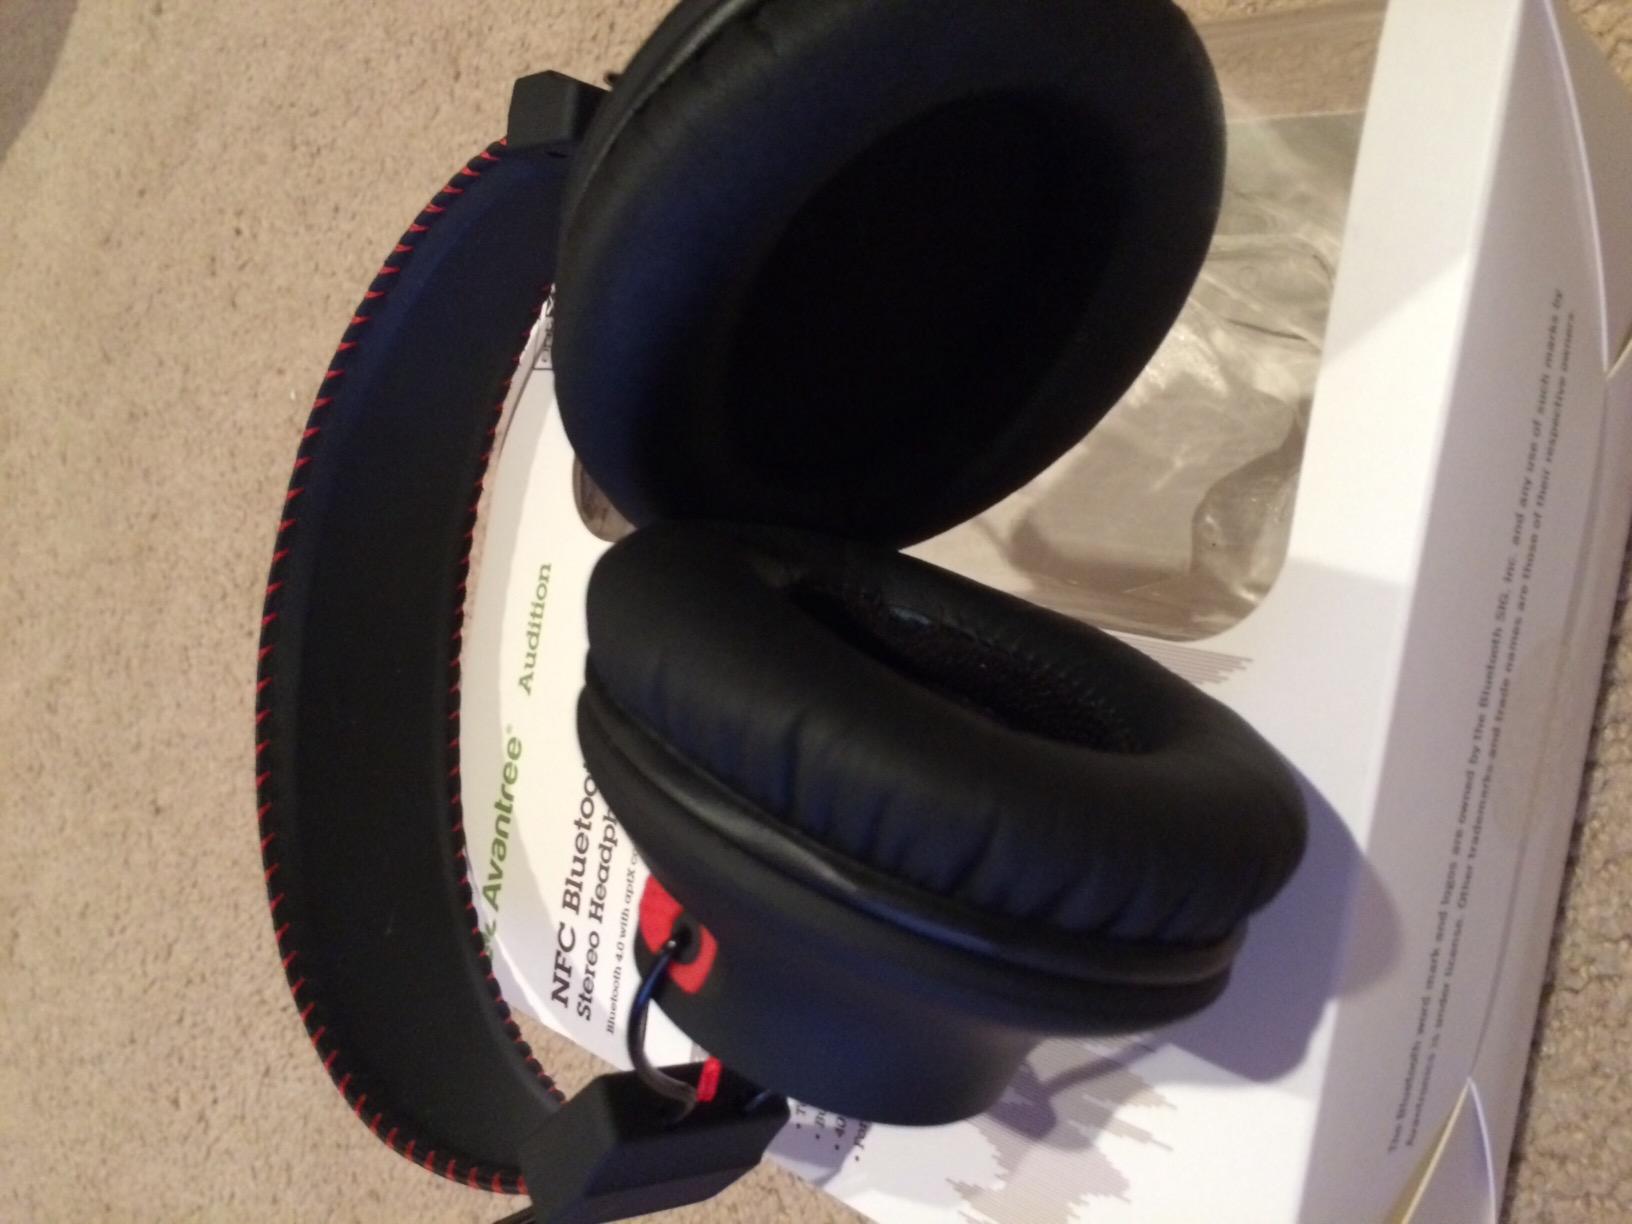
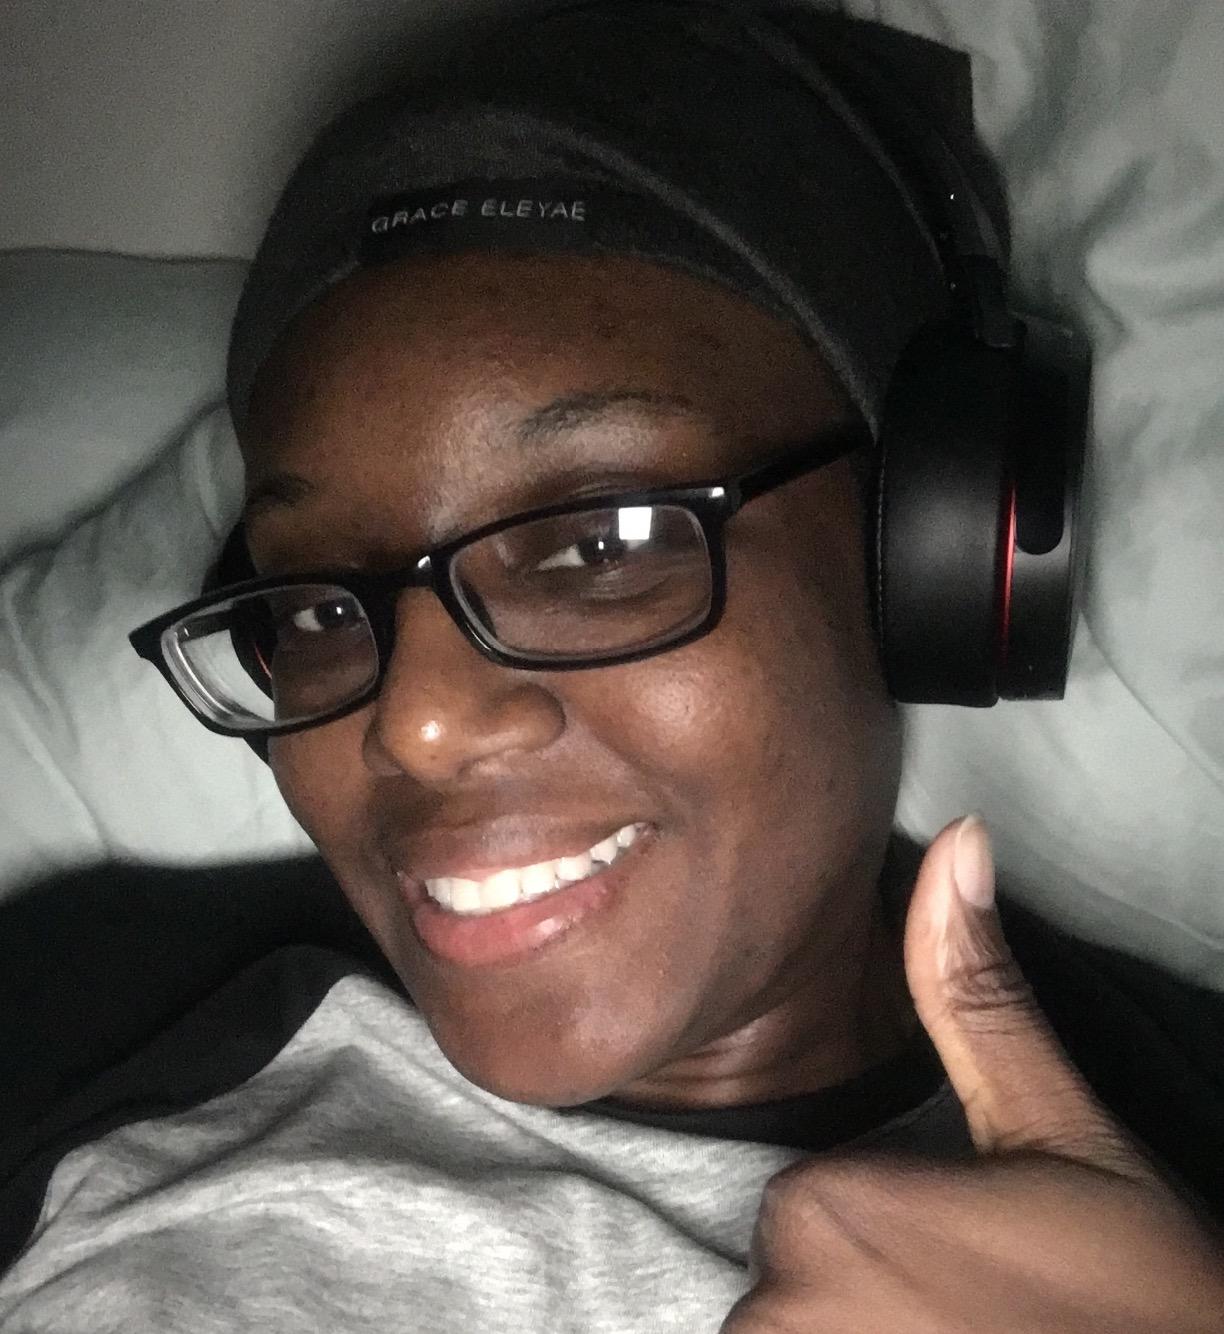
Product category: headphones
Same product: no